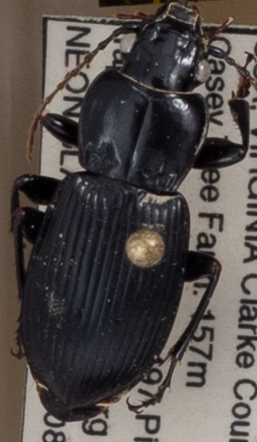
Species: Cyclotrachelus sigillatus
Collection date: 2021-08-24
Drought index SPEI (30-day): -0.348
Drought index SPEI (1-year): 0.114
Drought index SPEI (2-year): -0.17